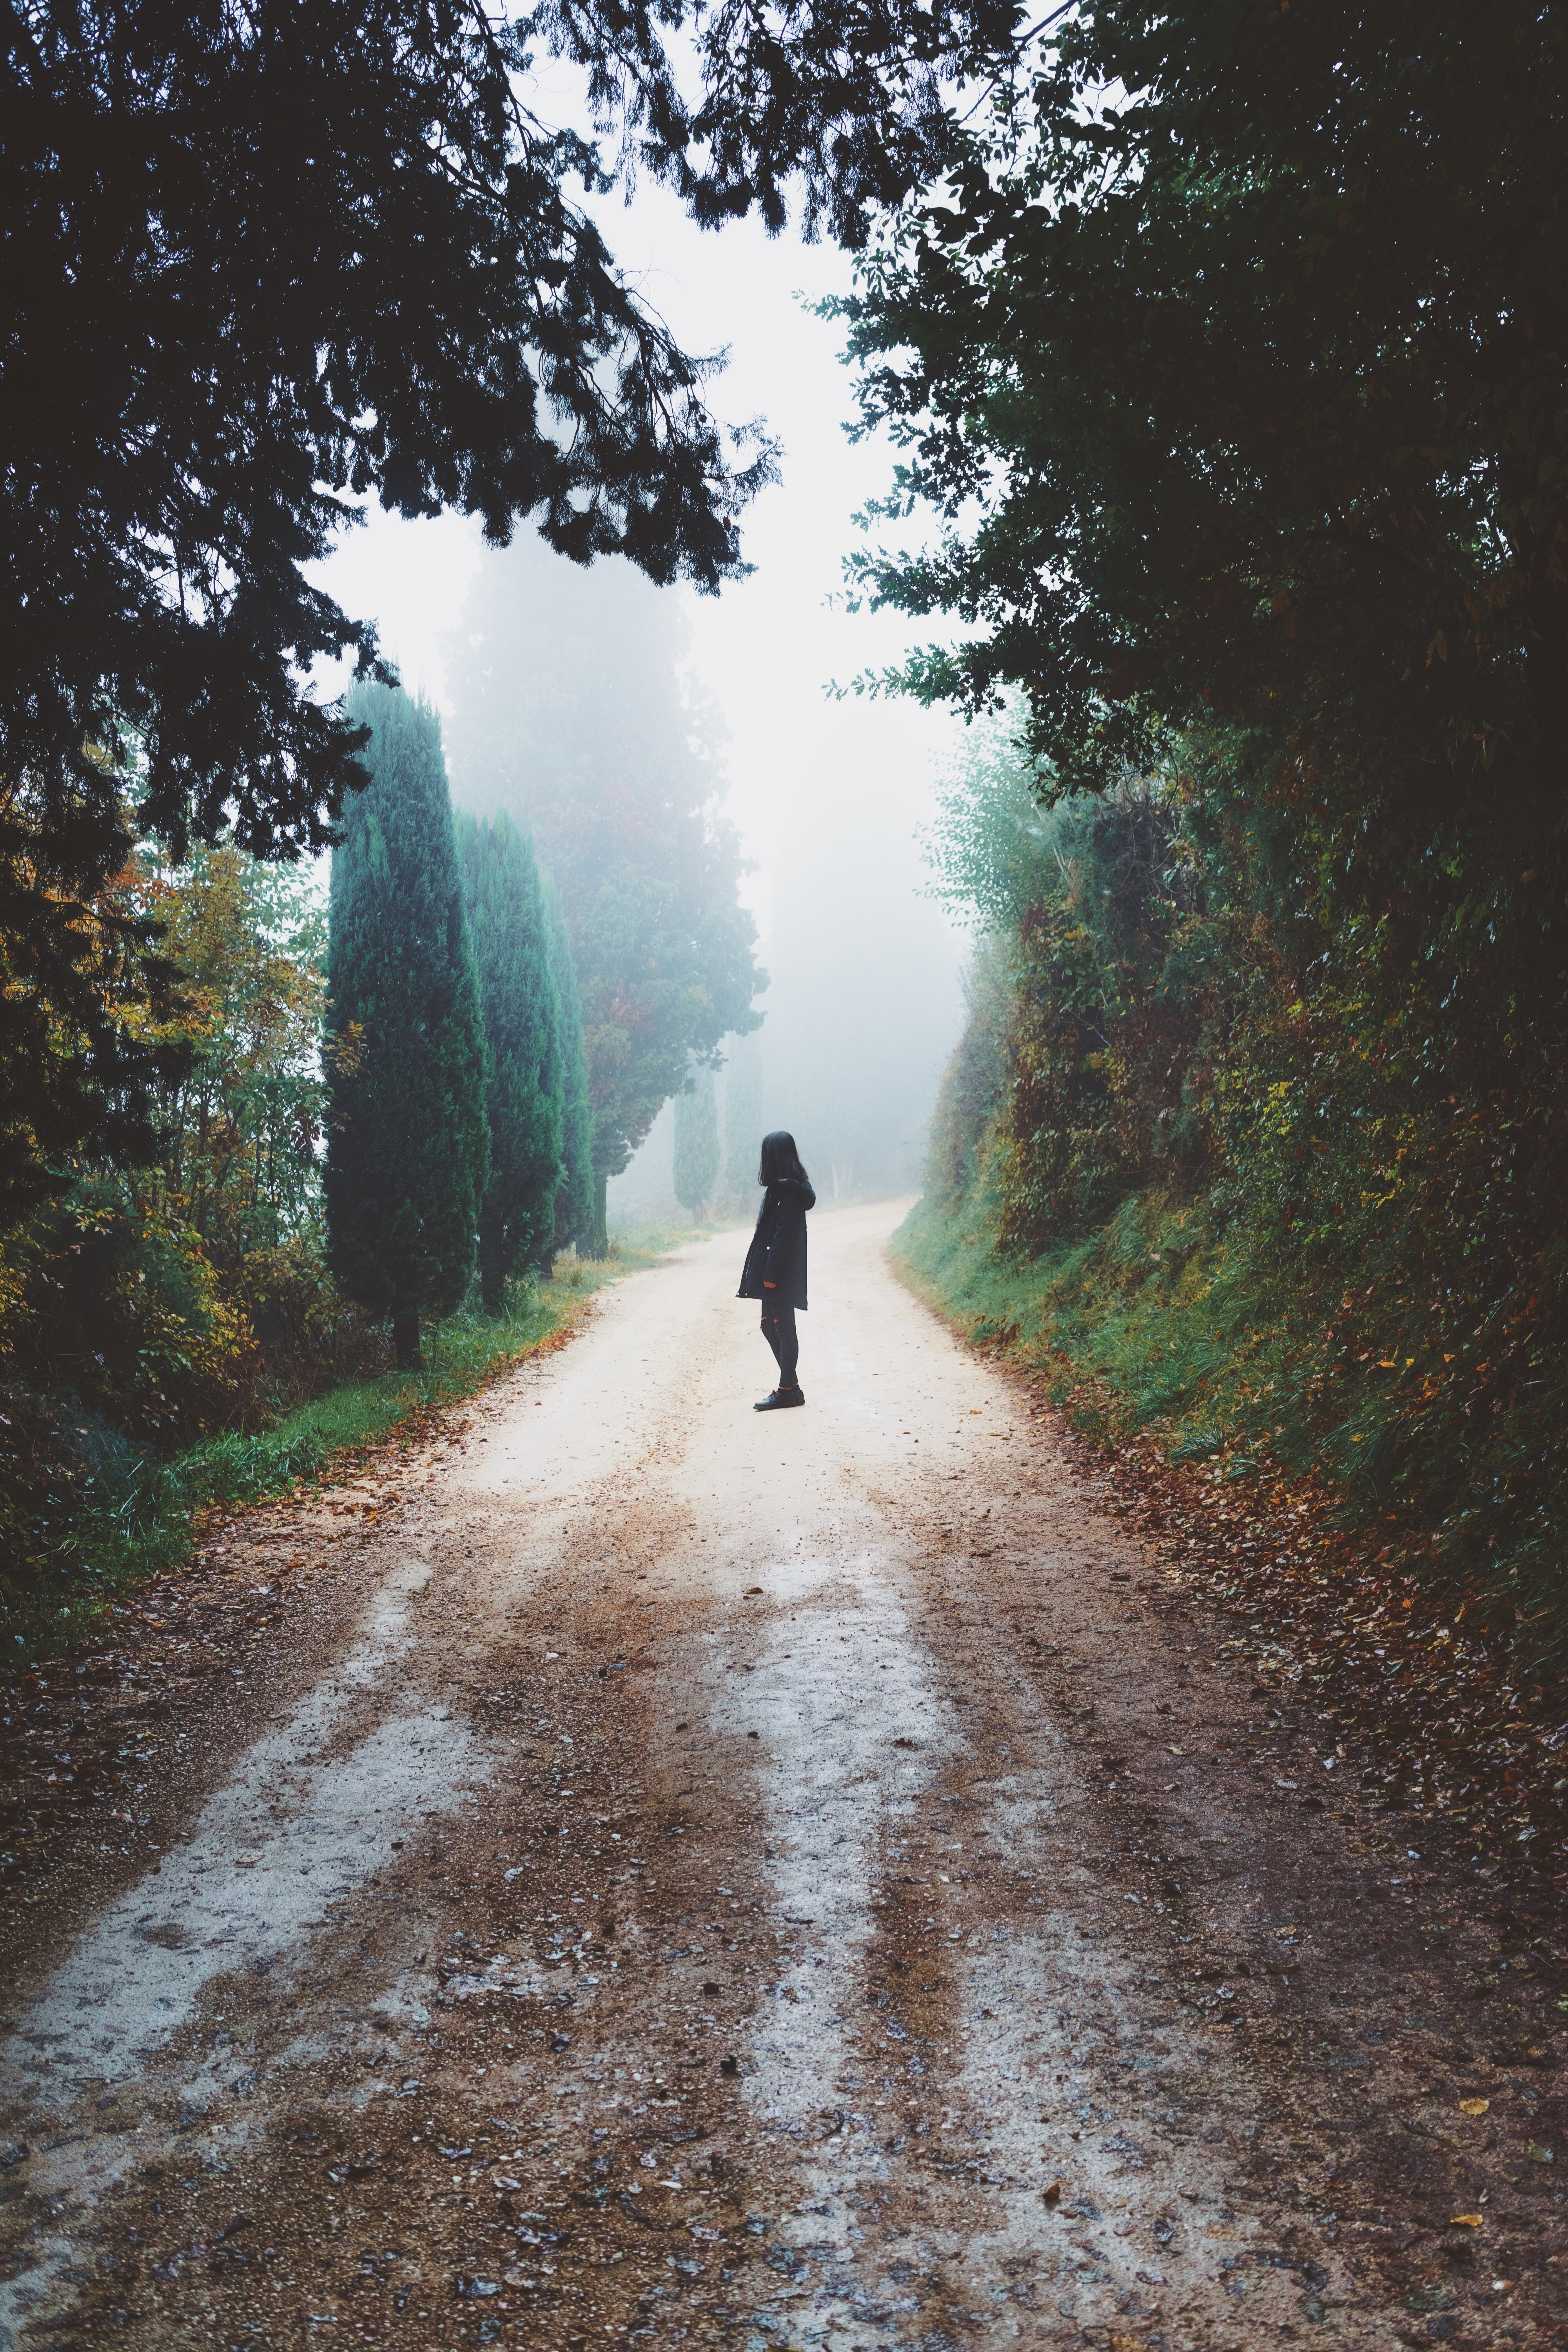
tree, nature, forest, walking, fog, mist, trail, sunlight, morning, leaf, green, autumn, weather, season, woodland, rural area, atmospheric phenomenon, woody plant